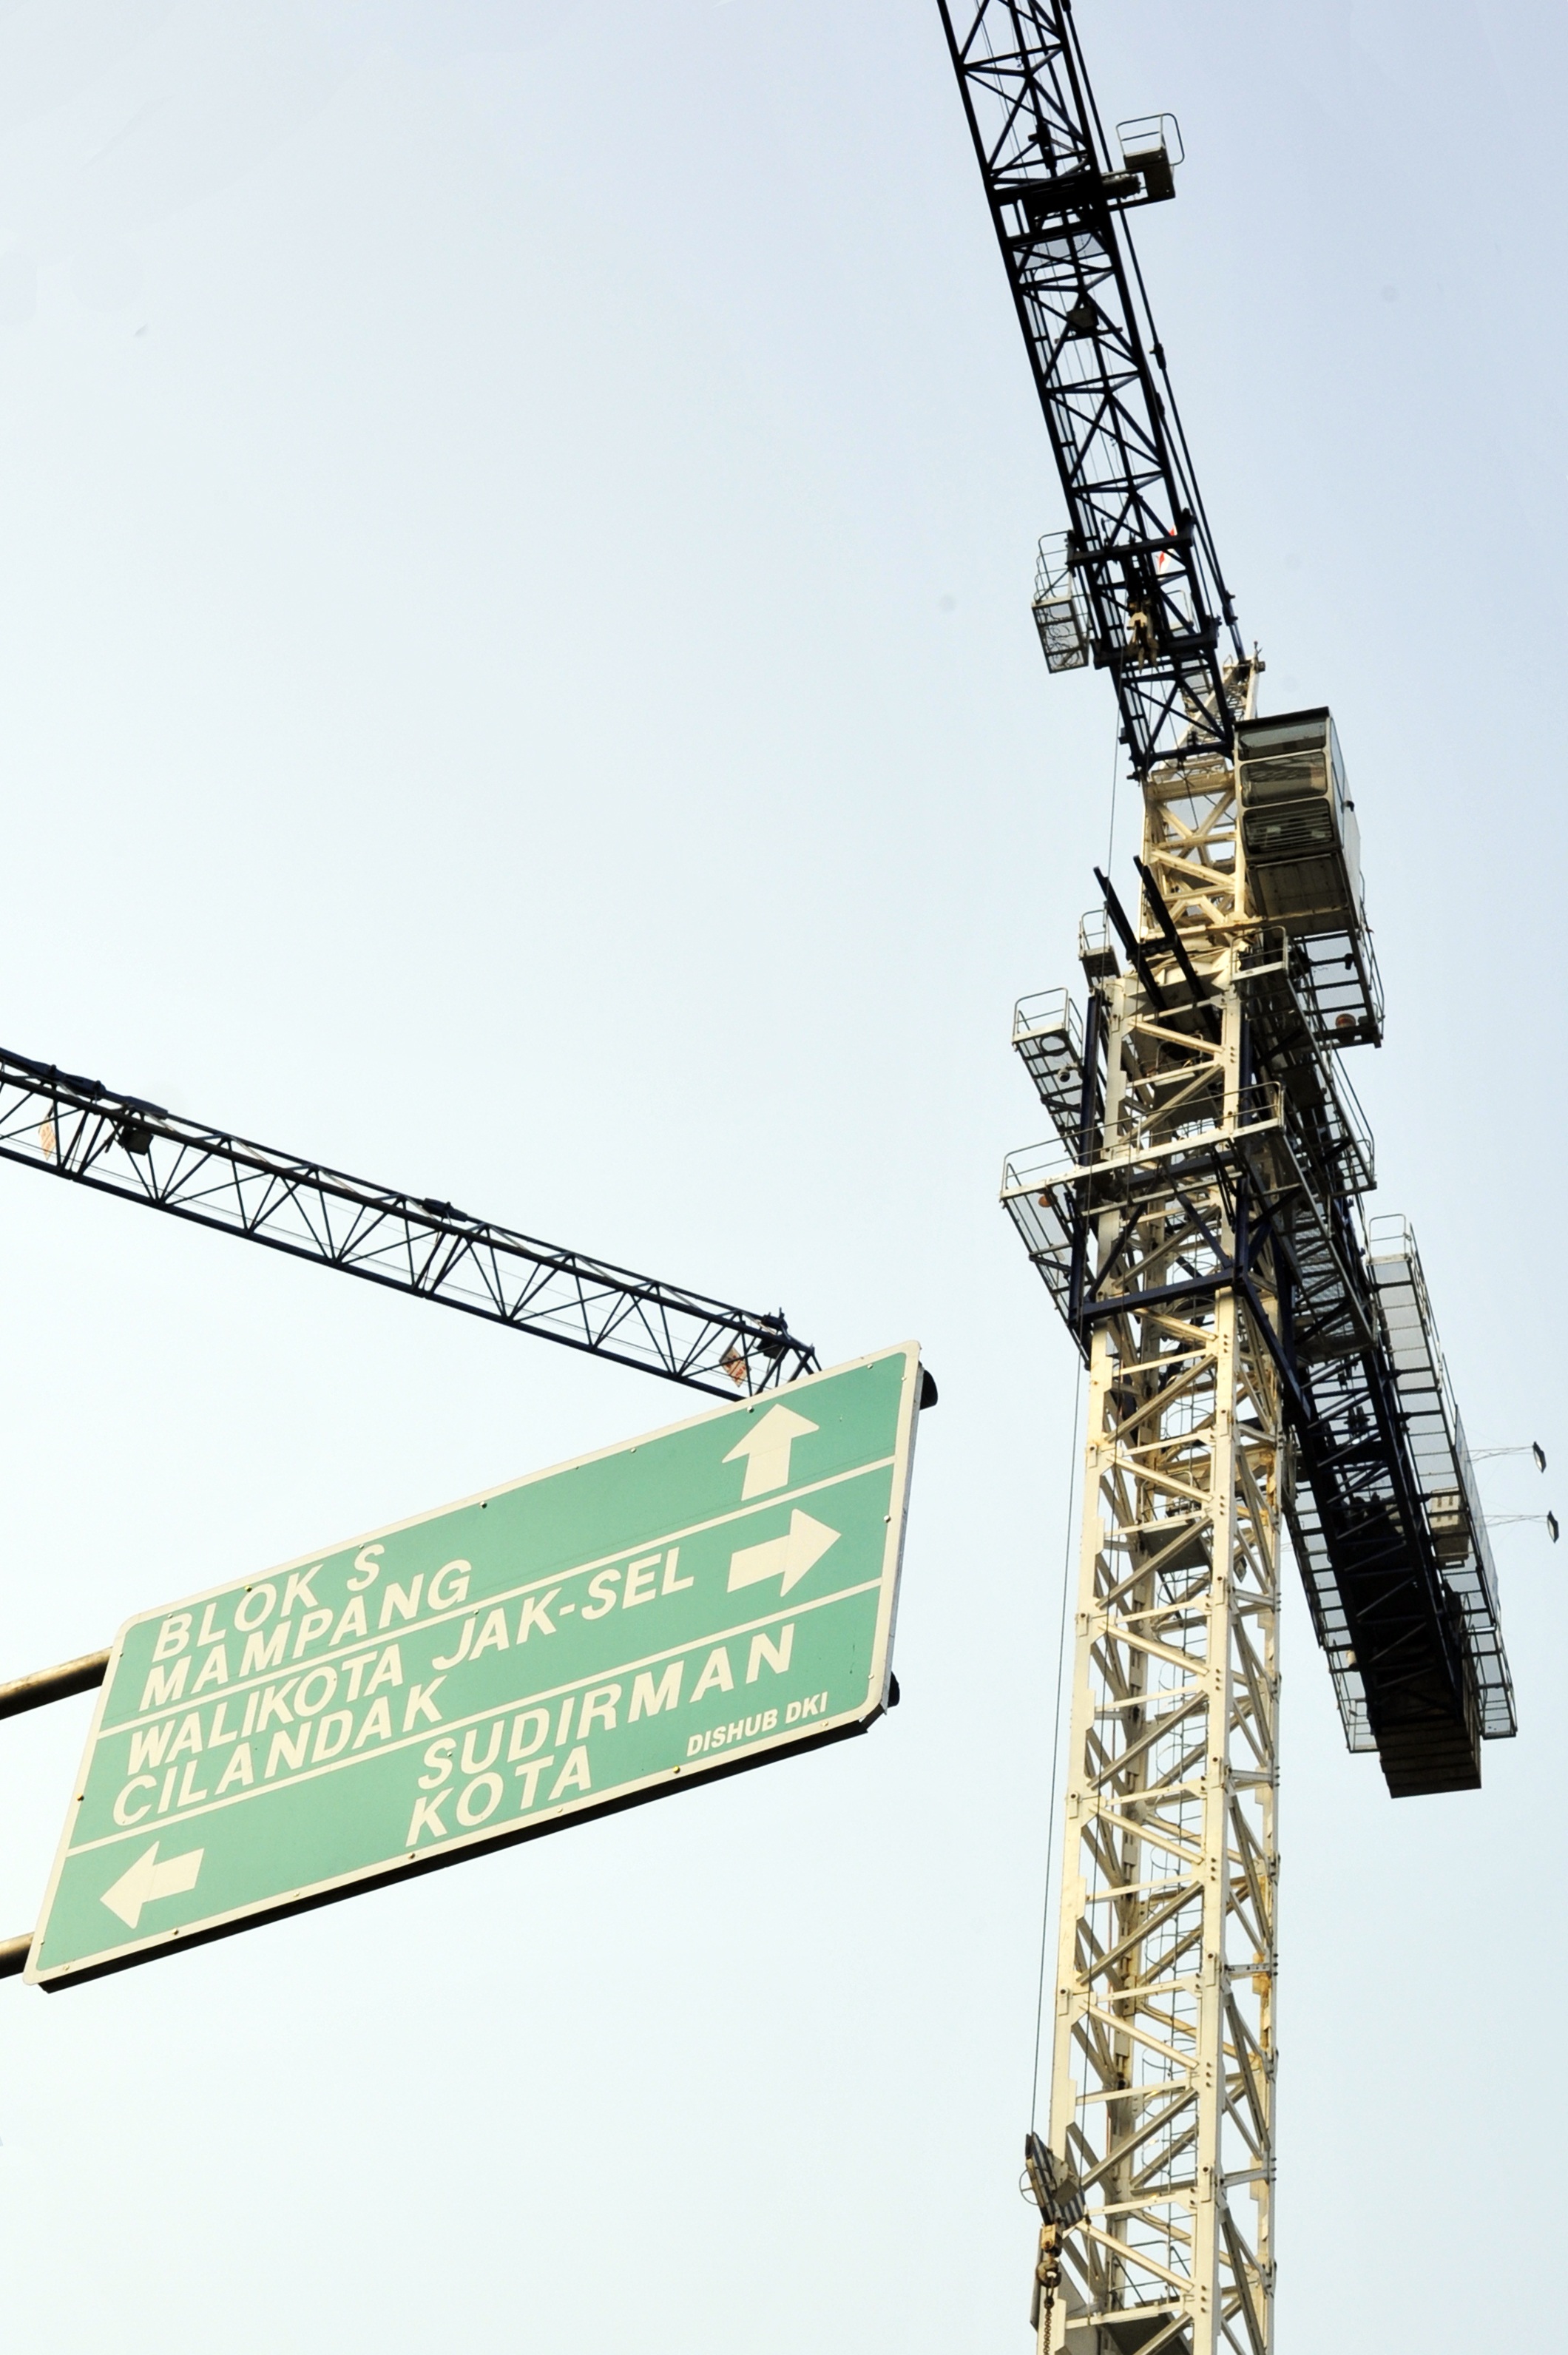
street, construction, direction, vehicle, mast, crane, construction equipment, jakarta